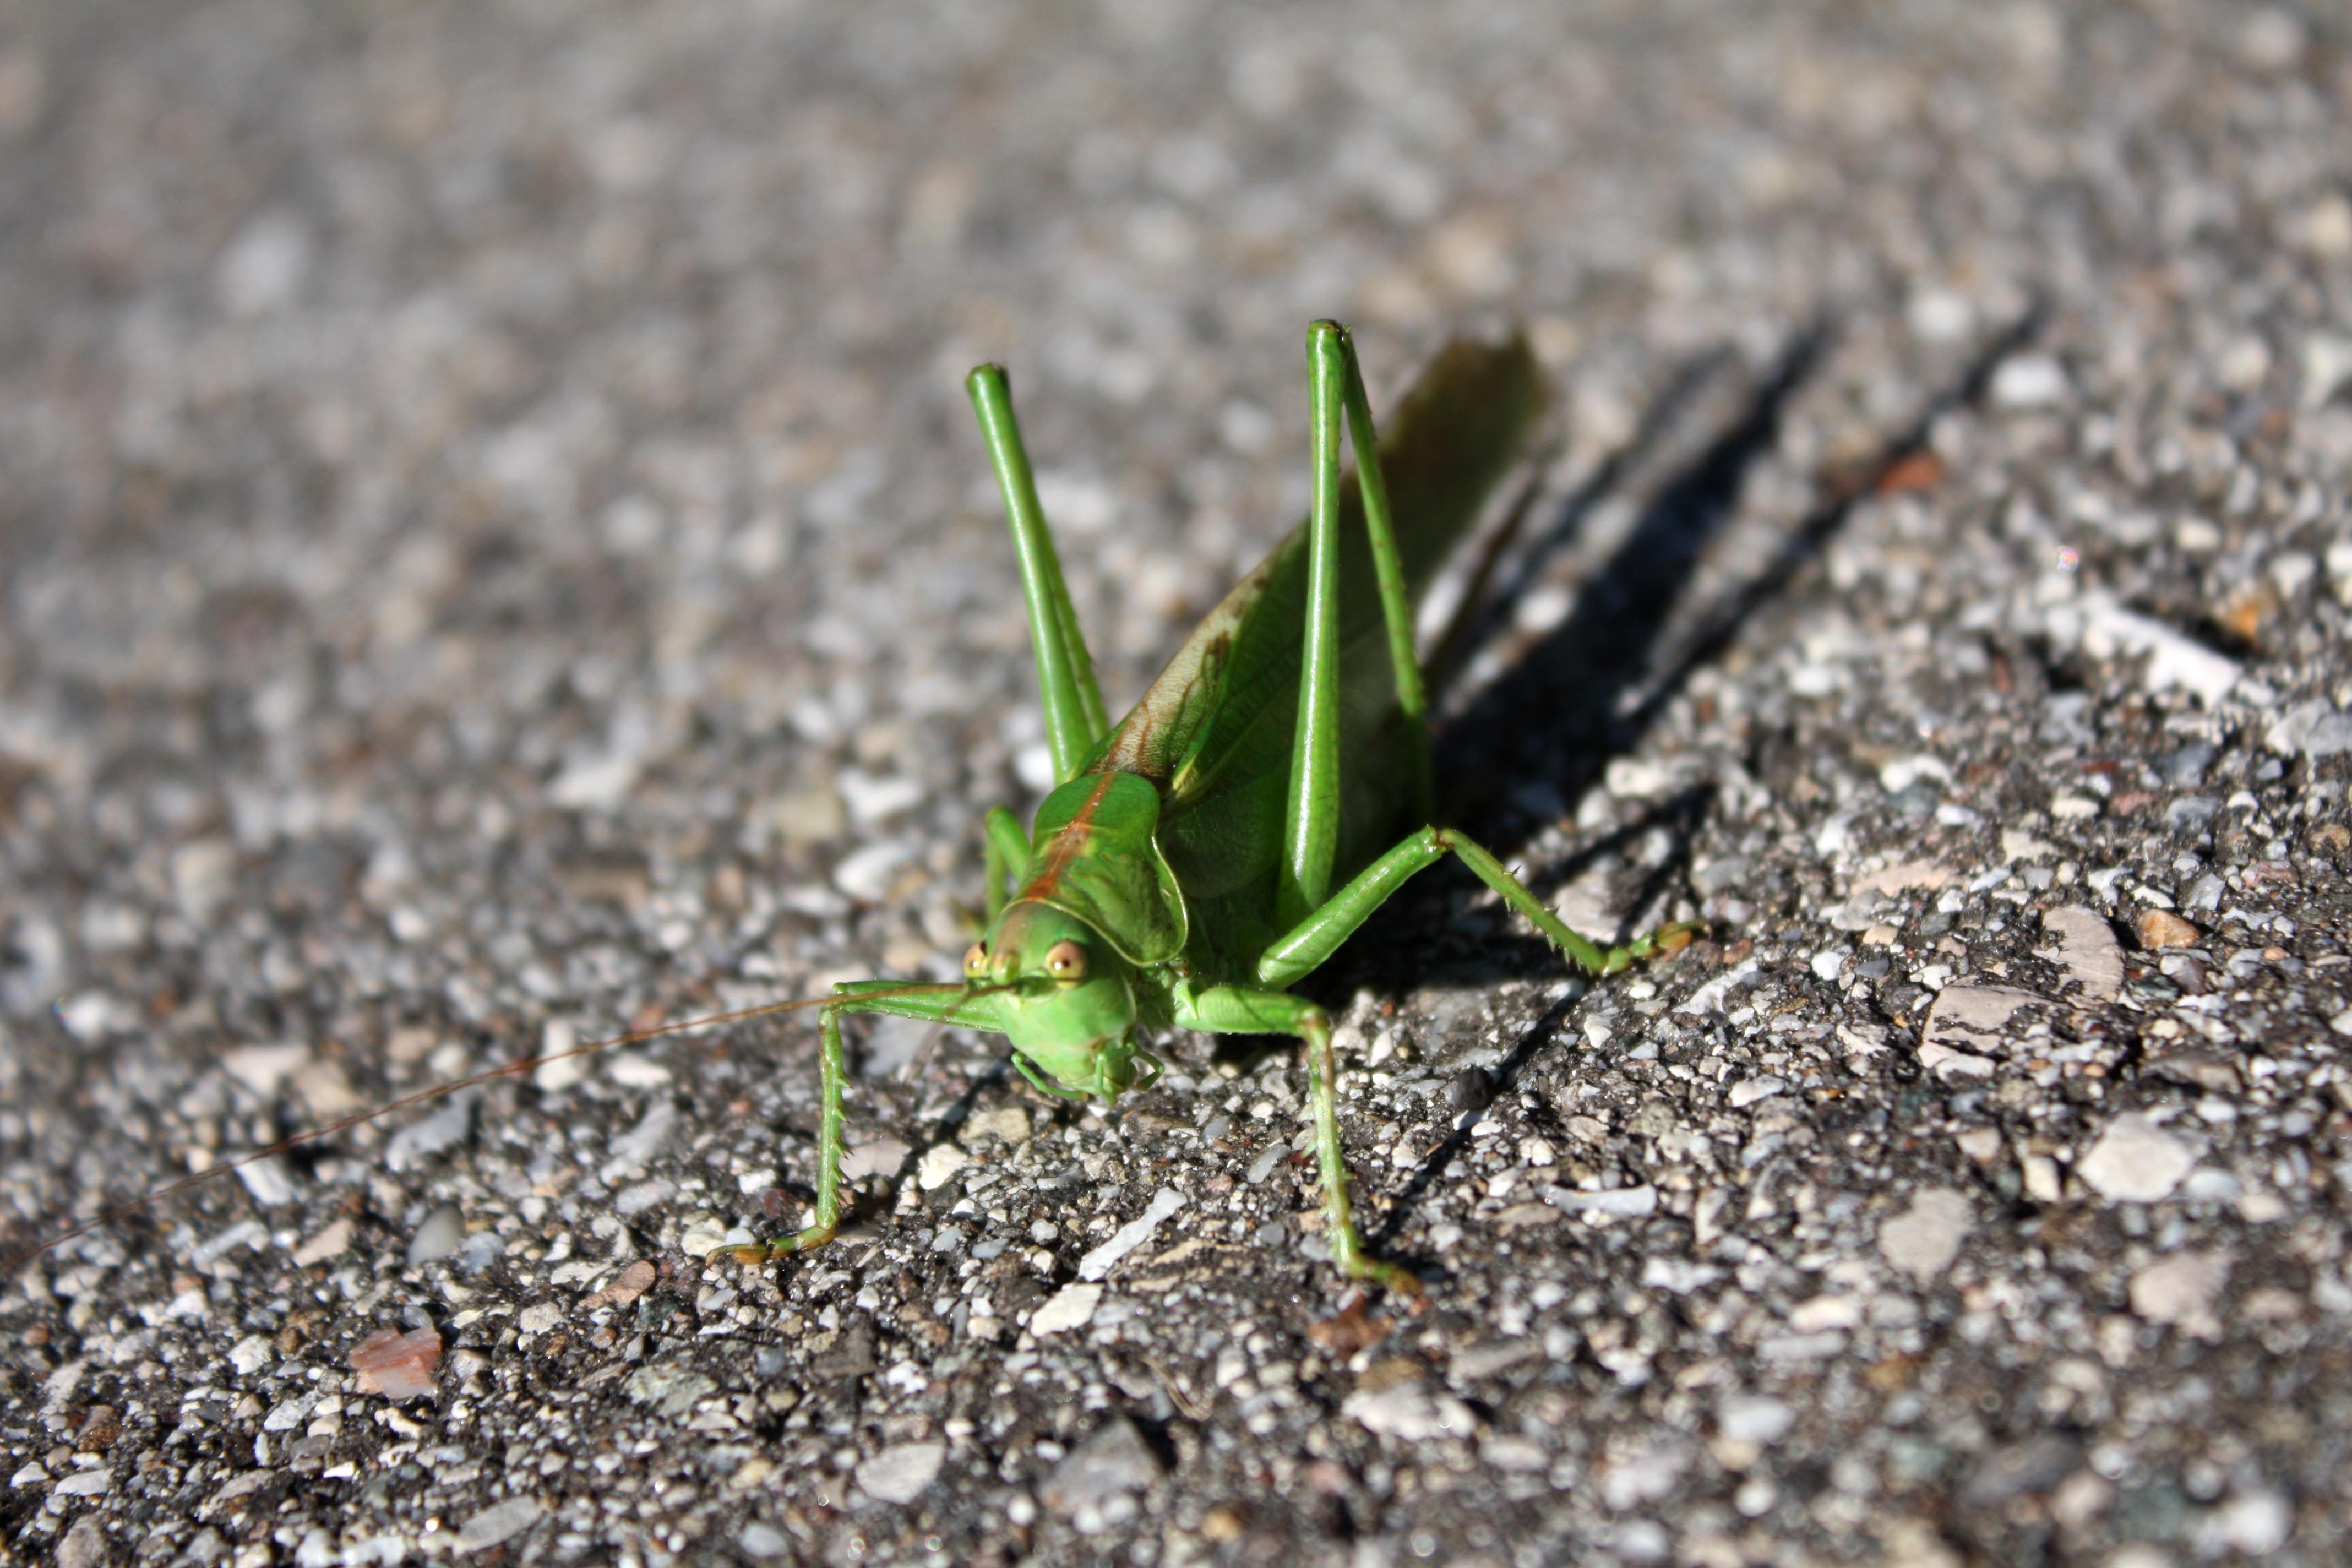
nature, grass, photography, leaf, flower, animal, wildlife, green, insect, soil, close, flora, fauna, invertebrate, close up, creature, grasshopper, macro photography, grass family, grasshopper flip